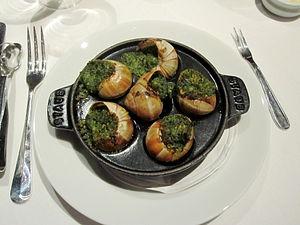
Le beurre à l’ail est un beurre composé parfumé à l’ail. Il accompagne le plus souvent des escargots de Bourgogne, mais peut également relever les palourdes farcies ou les viandes grillées.
Une persillade est une recette simple de sauce froide ou de condiment, à base de persil et d'ail hachés, et éventuellement d'huile d'olive, de vinaigre, et/ou de chapelure...